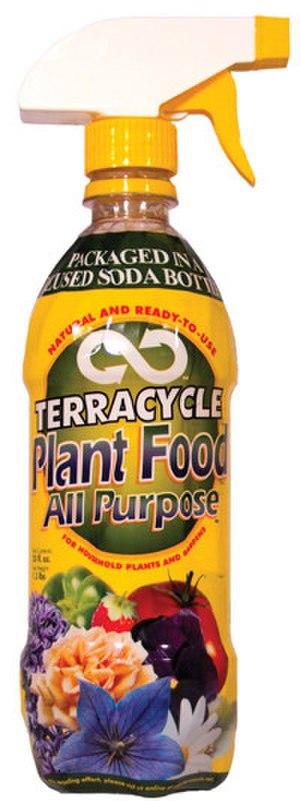
TerraCycle est une entreprise spécialisée dans le recyclage de déchets dits « non recyclables ».